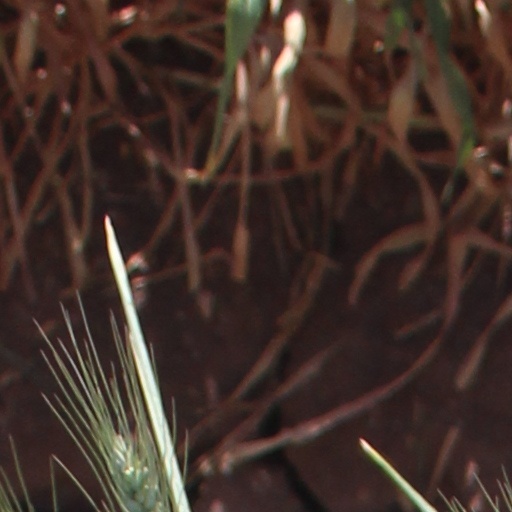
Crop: wheat